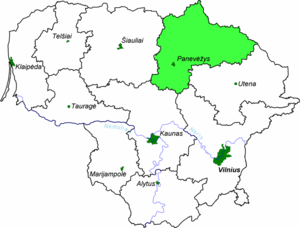
Panevėžys apskritis
Panevėžys apskritis i Litauen
Panevėžys apskritis var et af 10 apskritys i Litauen. Panevėžys apskritis havde et indbyggertal på 278.414, og et areal på 7.881 km². Panevėžys apskritis havde hovedsæde i byen Panevėžys, der også var den største by.